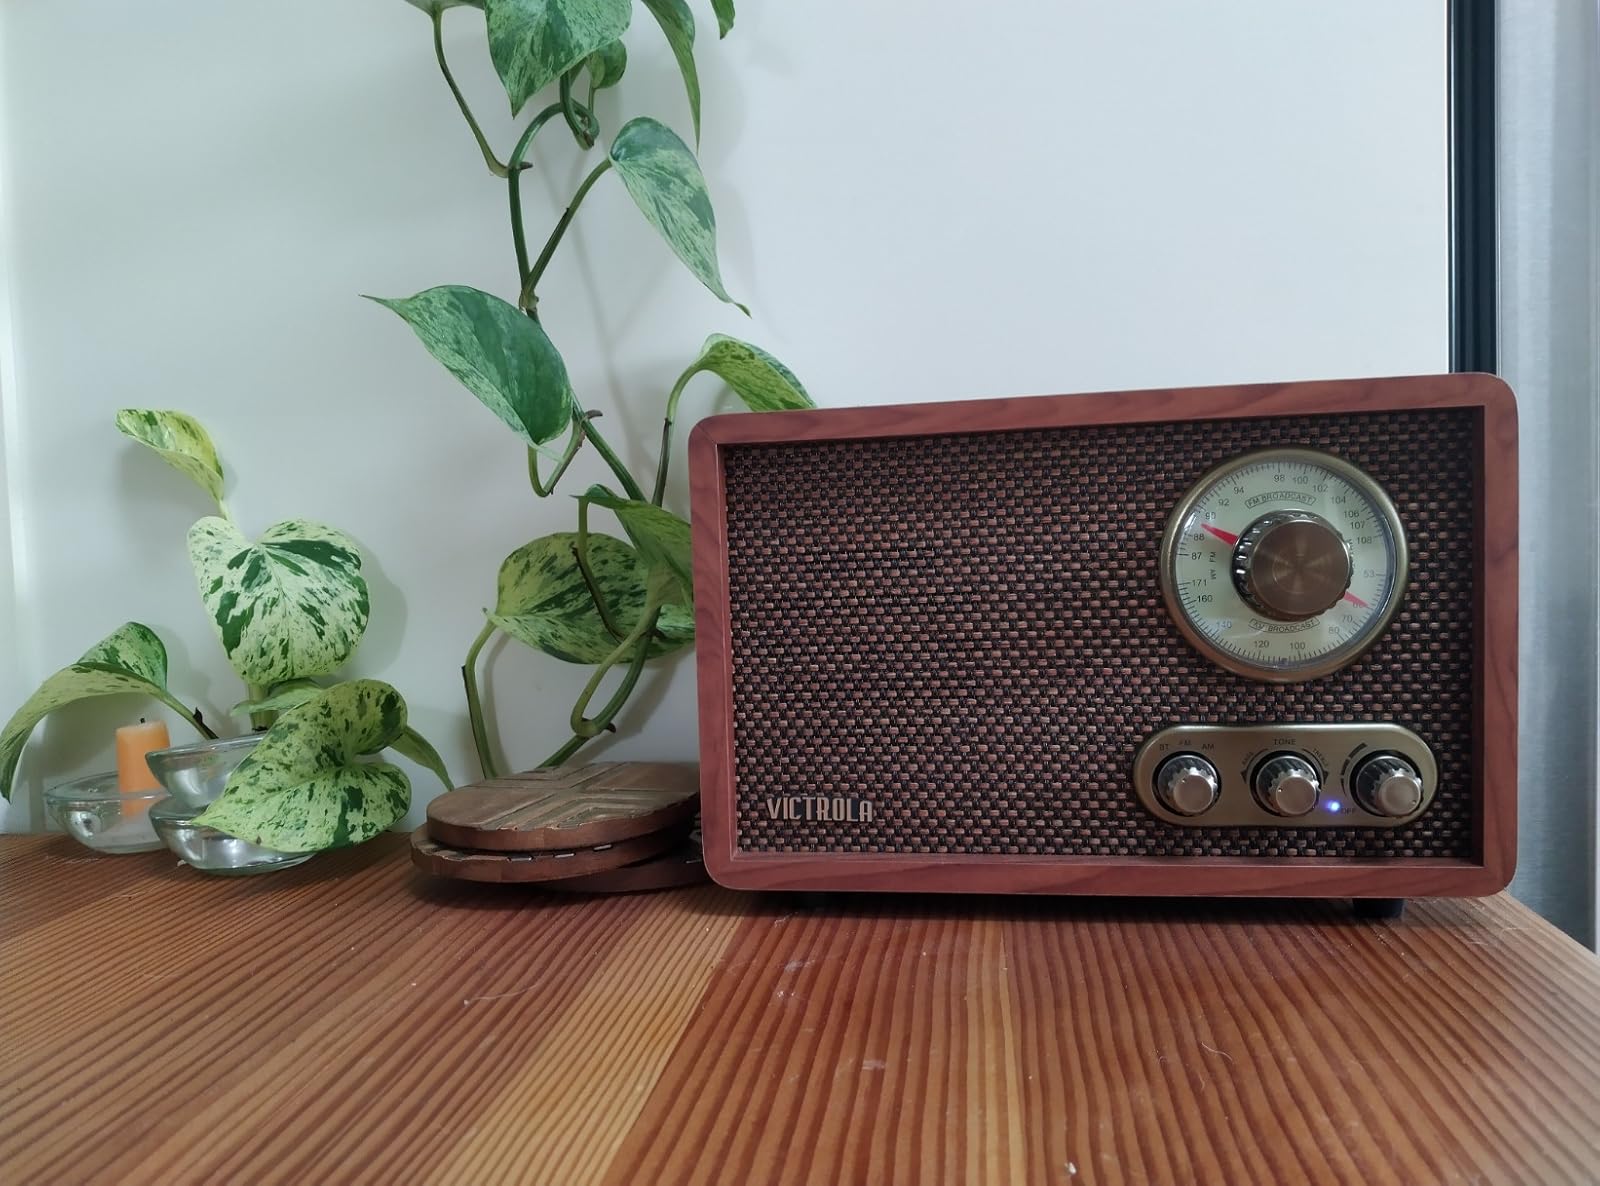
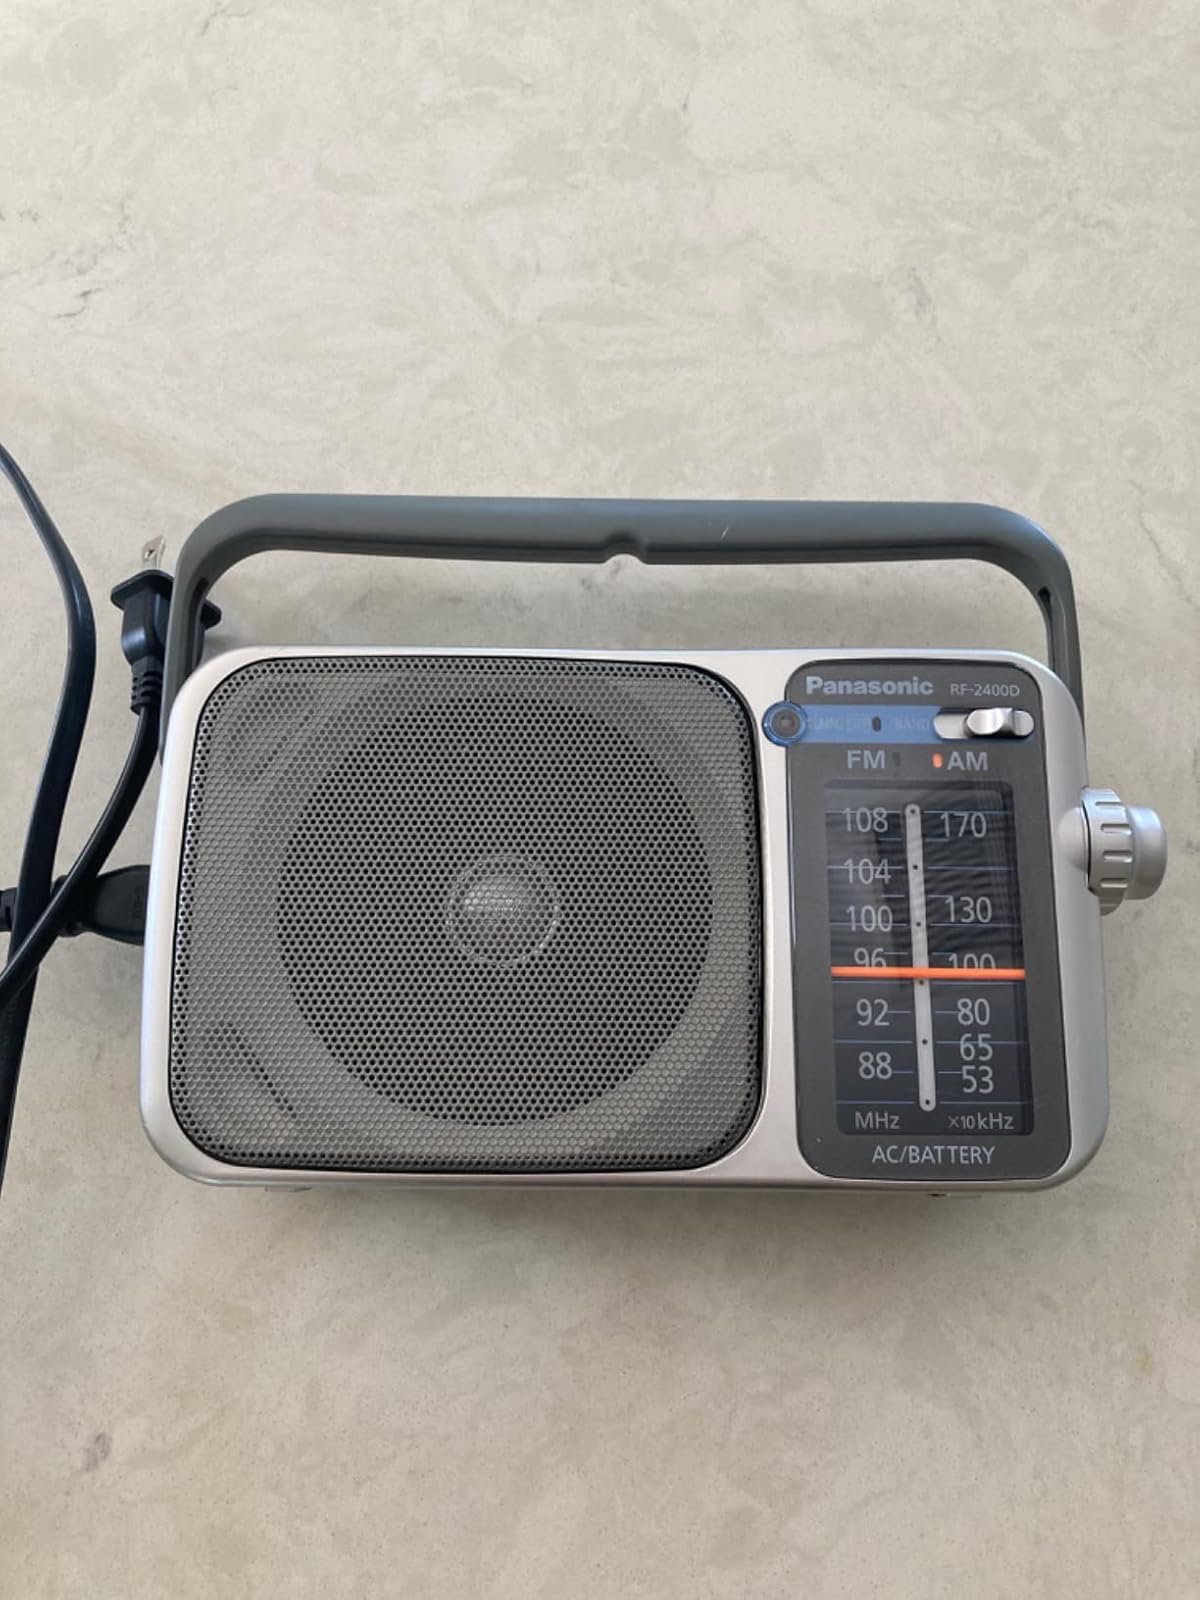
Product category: radio
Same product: no